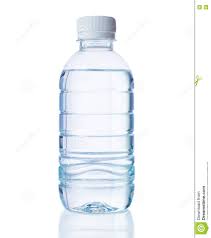
Waste category: plastic